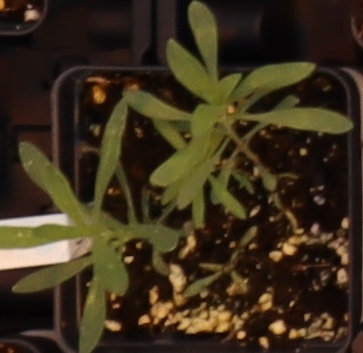
Label: Kochia